Der Löwe

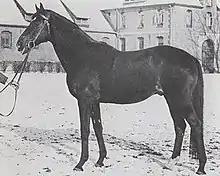
Der Löwe

Der Löwe (1944–1973) was a successful stallion who had a great impact on the breeding of Warmbloods and is thought by some to be one of the most important post-war stallions to stand at stud.